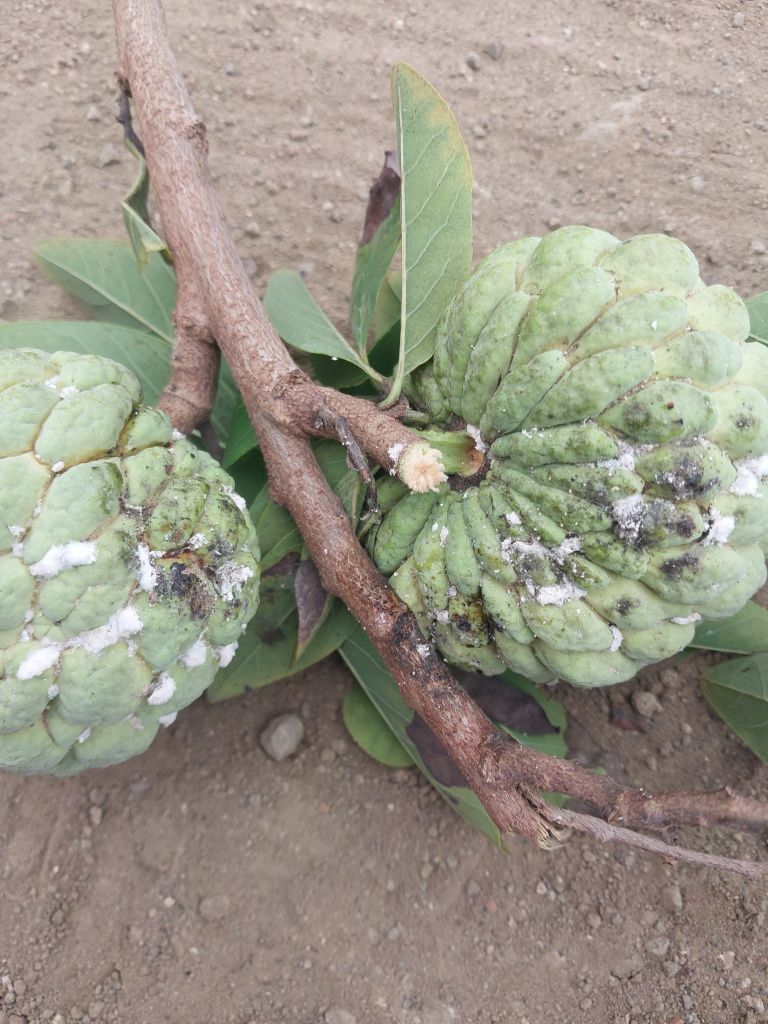
Disease label: Leaf spot on fruit